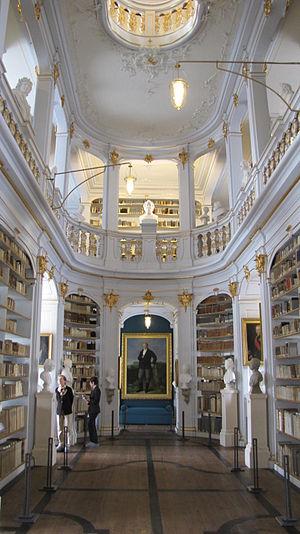
Weimar est une ville d'Allemagne, traversée par l'Ilm. Elle se situe dans le land de Thuringe. Sa population est d'environ 65 000 habitants, ce qui en fait la quatrième ville la plus peuplée de Thuringe après Erfurt, Iéna et Gera. Ville aux nombreux monuments historiques, Weimar a été inscrite par l'UNESCO au patrimoine mondial en décembre 1998 et a été nommée capitale européenne de la culture en 1999.